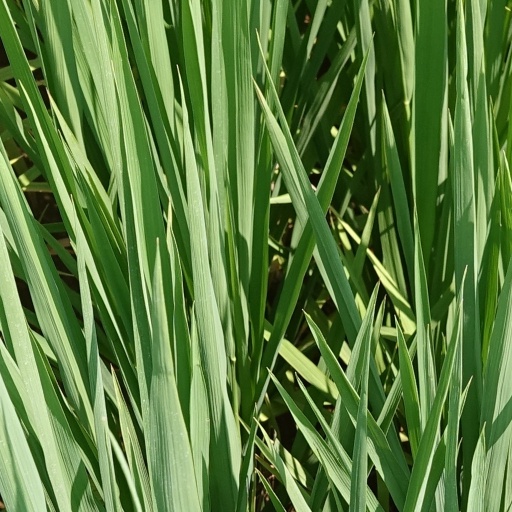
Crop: rice